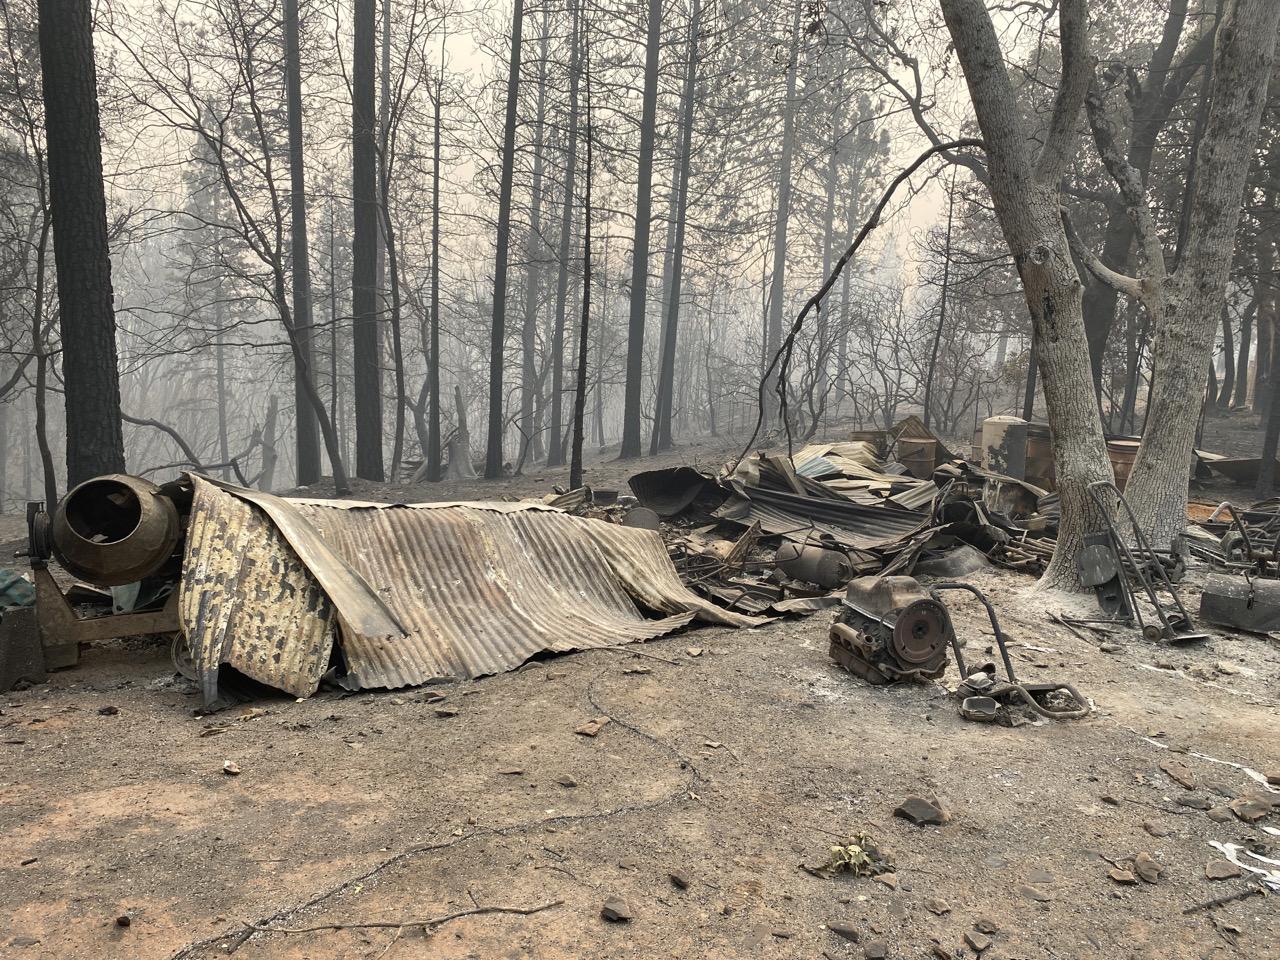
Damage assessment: destroyed